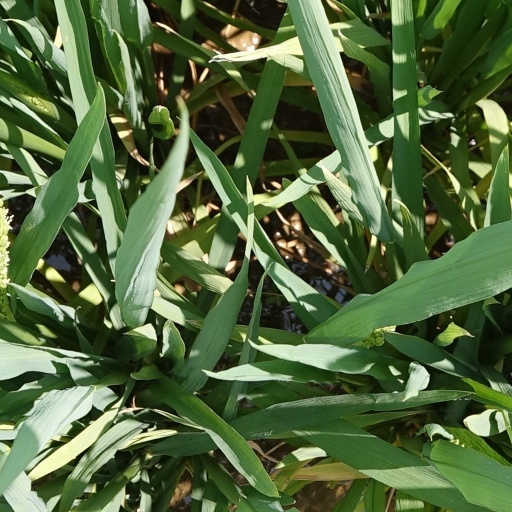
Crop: rice